Ben Carson

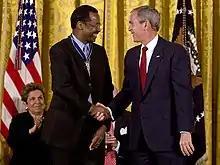
Carson and President George W. Bush in 2008

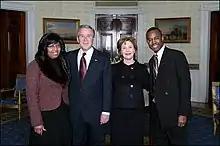
Ben and Candy Carson with George and Laura Bush in 2008

Carson has written many articles in peer-reviewed journals and six bestselling books published by Zondervan, an international Christian media and publishing company. The first book was an autobiography published in 1992. Two others are about his personal philosophies of success and what he sees as the stabilizing influence of religion.